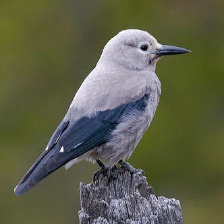
Species: CLARKS NUTCRACKER
Scientific name: NUCIFRAGA COLUMBIANA
ImageNet parent category: jay